William Van Mildert

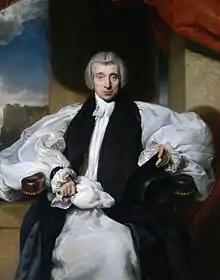
Portrait by Thomas Lawrence

William Van Mildert (6 November 1765 – 21 February 1836) was the bishop of Durham (1826–1836), and the last to rule the county palatine of Durham. He was also one of the founders of the University of Durham, where he is commemorated in the names of Van Mildert College, founded in 1965, and the Van Mildert Professor of Divinity.